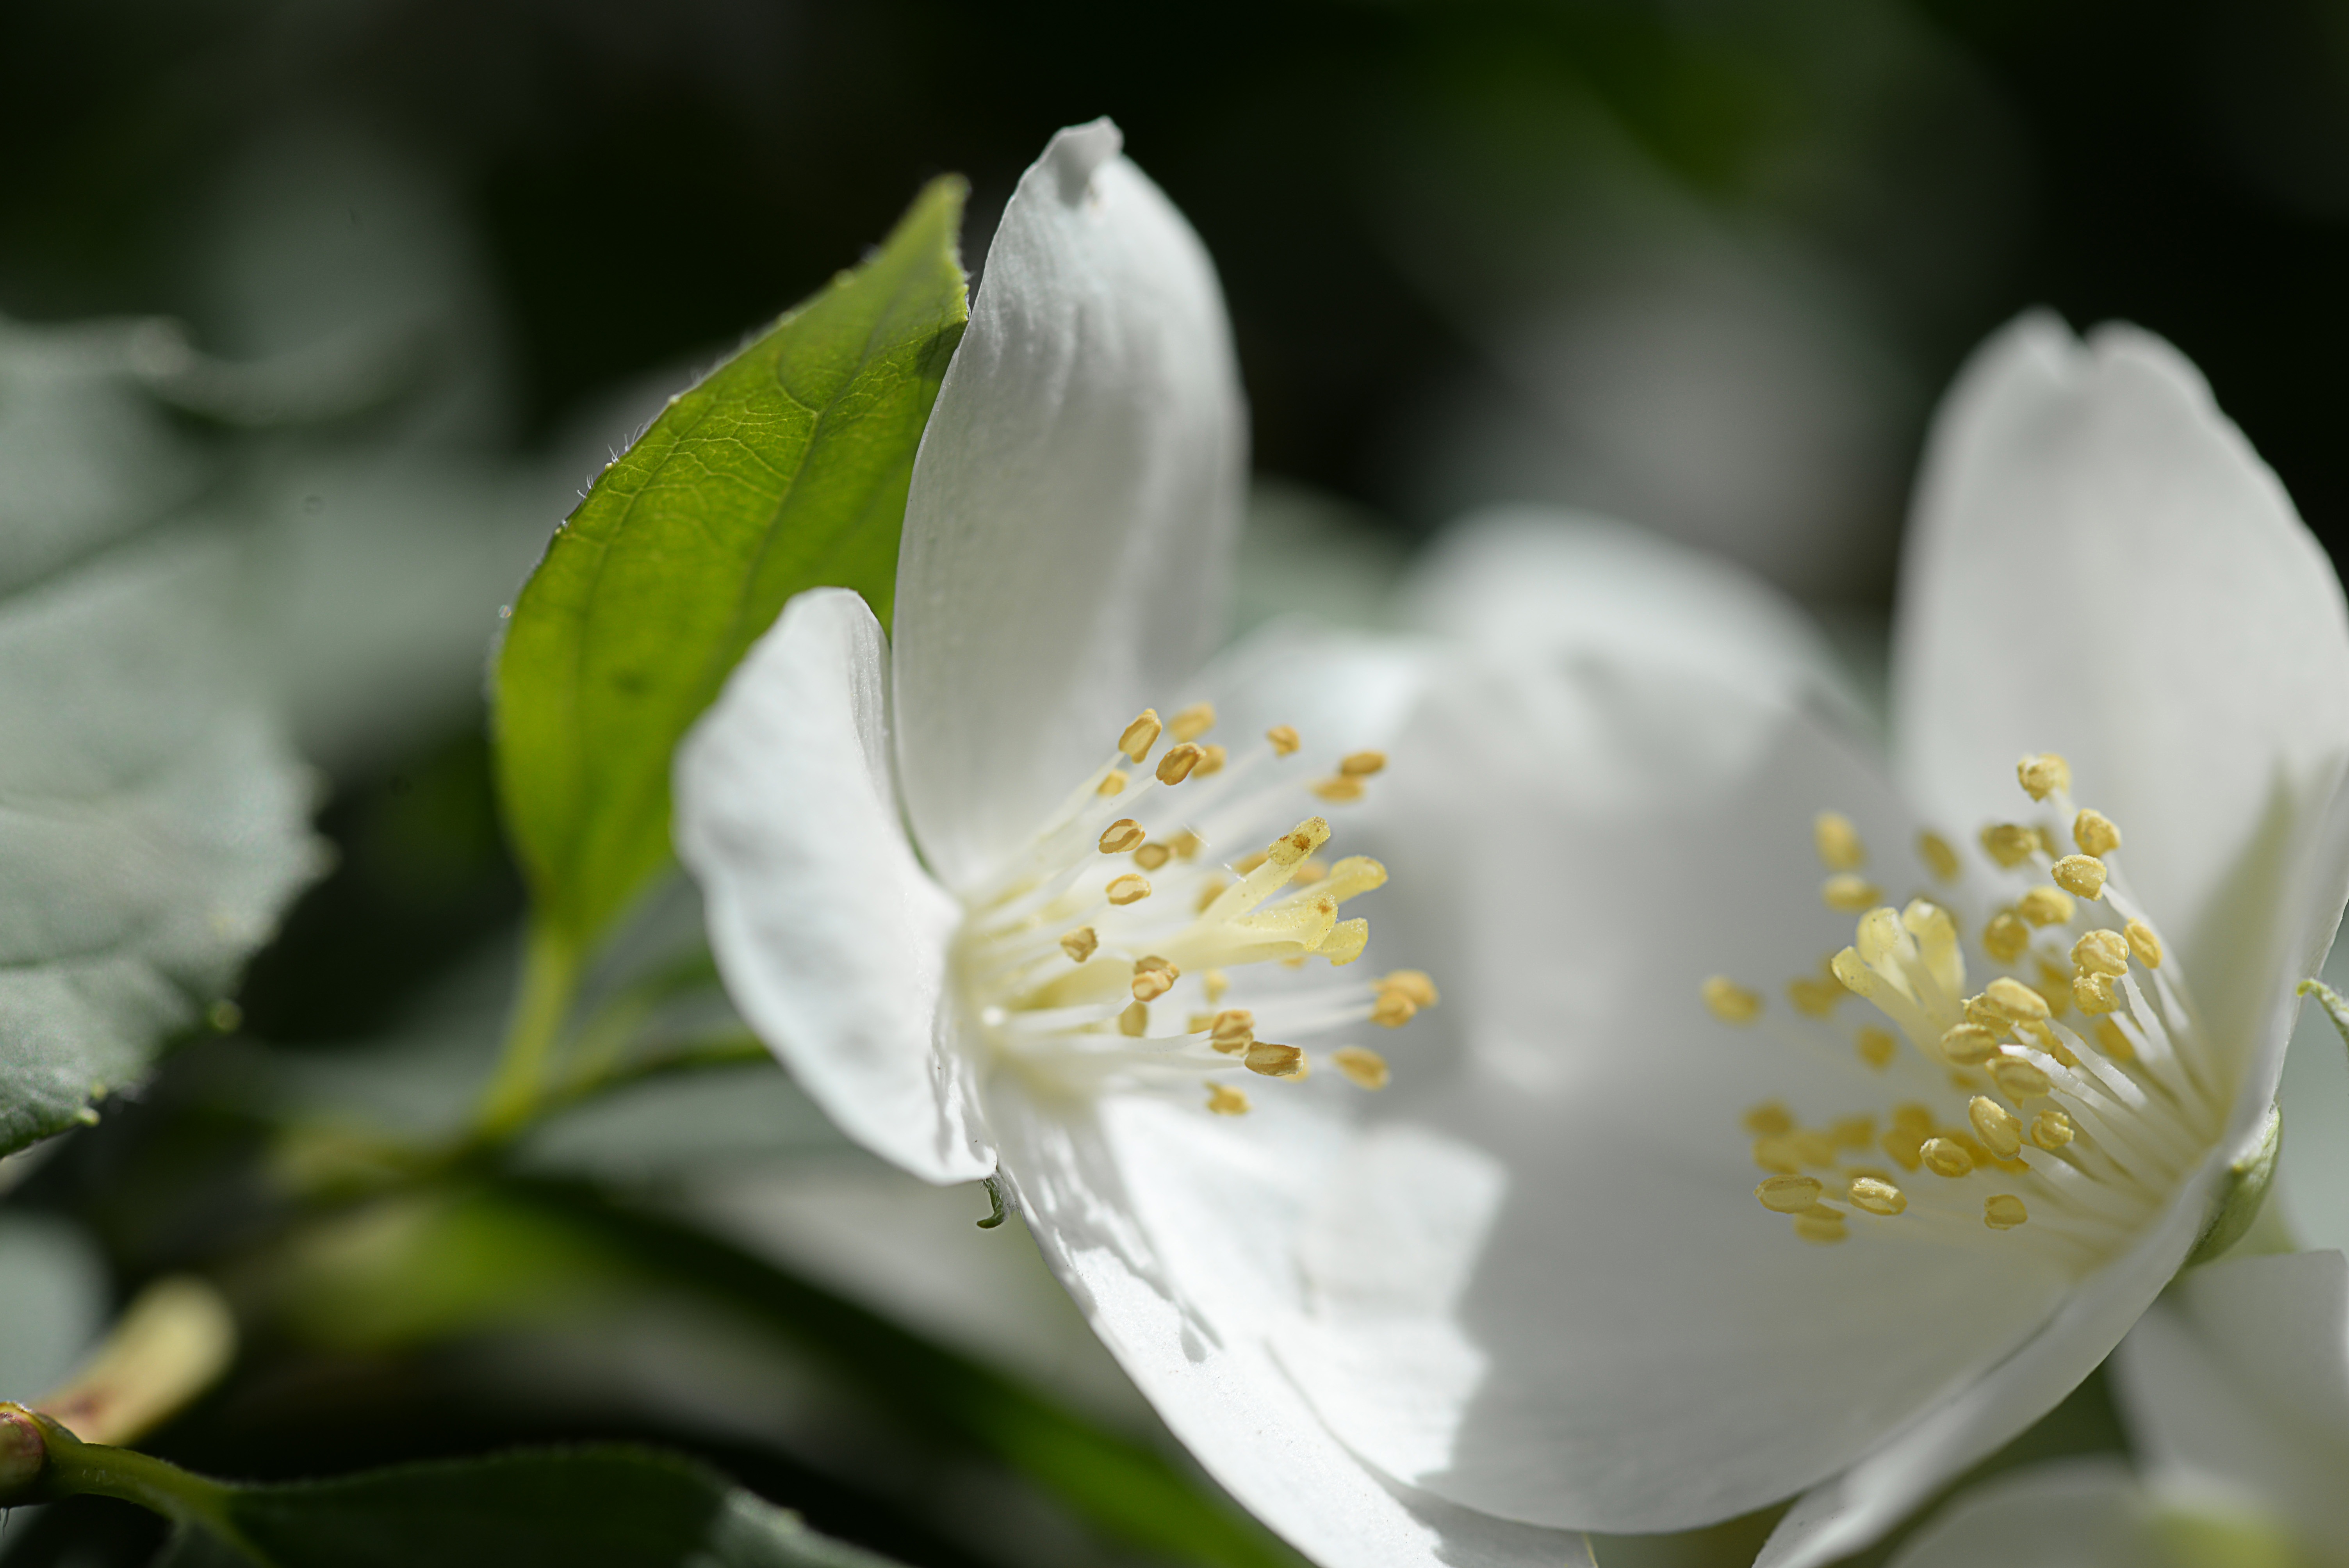
branch, blossom, plant, white, flower, petal, bloom, pollen, spring, botany, flora, wildflower, close up, macro photography, jasmine, flowering plant, land plant